Bible of St Louis

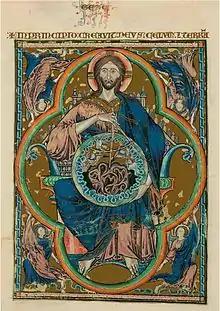
The St. Louis Bible - The Pantocrator, God the Son, as the Creator of the universe.

The Bible of St Louis, also called the Rich Bible of Toledo or simply the Toledo Bible, is a "Bible moralisée" in three volumes, made between 1226 and 1234 for King Louis IX of France (b. 1214) at the request of his mother Blanche of Castile. It is an illuminated manuscript that contains selections of the text of the Bible, along with a commentary and illustrations. Each page pairs Old and New Testament episodes with illustrations explaining their moral significance in terms of typology. Every excerpt of the Bible is illustrated with two miniatures. The first shows a representation of the text fragment as such, the second shows a theological or an allegorical scene explaining the text fragment in the light of the teachings of the Church. The miniatures are accompanied by the Bible text and by a short comment on the typological relationship between the two images.